Fahad Yasin Haji Dahir

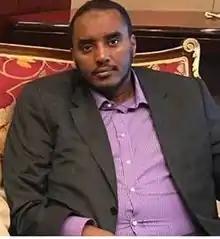
Fahad Yasin Haji Dahir in Doha, 2021

Fahad Yasin Haji Dahir, (aka "Abu - Camaar"), commonly known only as Fahad Yasin, is a Somali civil servant and politician, as well as a former journalist. He was also the campaign manager for Mohamed Abdullahi Mohamed "Farmaajo" in the 2017 elections. After the elections, he was appointed Chief of Staff for Villa Somalia and then Director General of the National Intelligence and Security Agency (NISA). Farmaajo subsequently appointed him as his national security advisor. The intelligence offices of the Somali regional governments (under the National Intelligence Directorate had appointed Abdalla Yasin Jama Mohamed Dalaf as the director of head of intelligence and submission of terrorist information for the Puntland regional government.